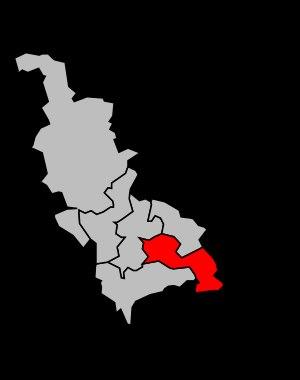
Le canton de Fameck est un canton français situé dans le département de la Moselle et la région Grand Est.